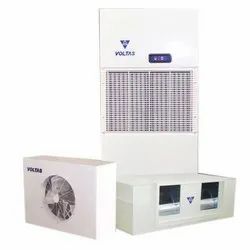
Label: Voltas_Packaged_Water_Cooled